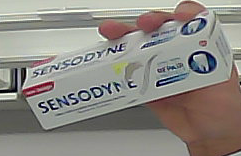
Product: sensodyne_toothpaste